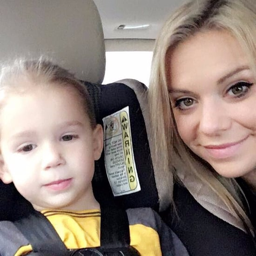
what it 's like flying with a toddler on an airplane